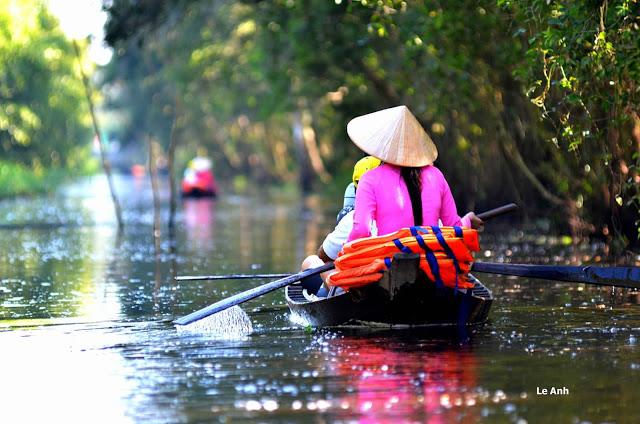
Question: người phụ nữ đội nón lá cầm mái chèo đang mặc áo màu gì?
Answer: người phụ nữ đội nón lá cầm mái chèo đang mặc áo màu hồng